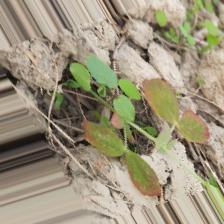
Label: Lentil Rust